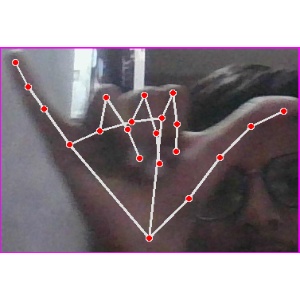
अक्षर: य